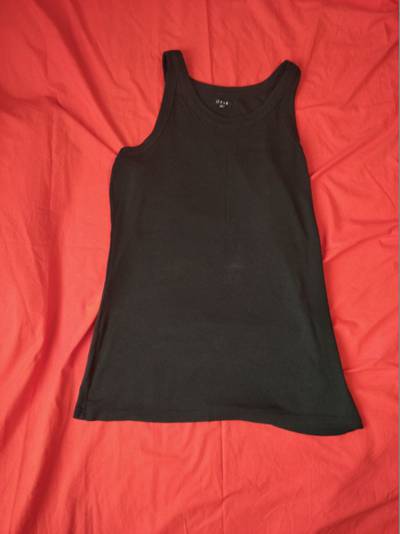
Waste category: clothes